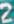
Number: 2